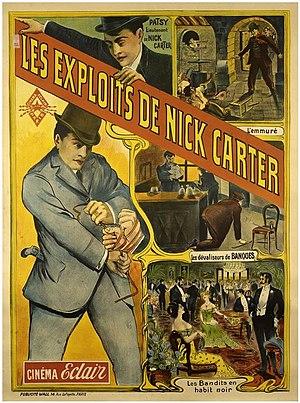
Affiche du film Les exploits de Nick Carter, cinéma l'Eclair.
Nick Carter, le roi des détectives est une série de six courts-métrages muets de Victorin Jasset, sortis entre septembre et novembre 1908. Elle met en scène des aventures du détective Nick Carter.
Nick Carter est un détective privé de fiction qui est apparu pour la première fois dans des dime novels à la fin du XIXᵉ siècle.
Victorin Hippolyte Jasset, né le 30 mars 1862 à Fumay et mort le 22 juin 1913 à Paris 14ᵉ, est un réalisateur français.